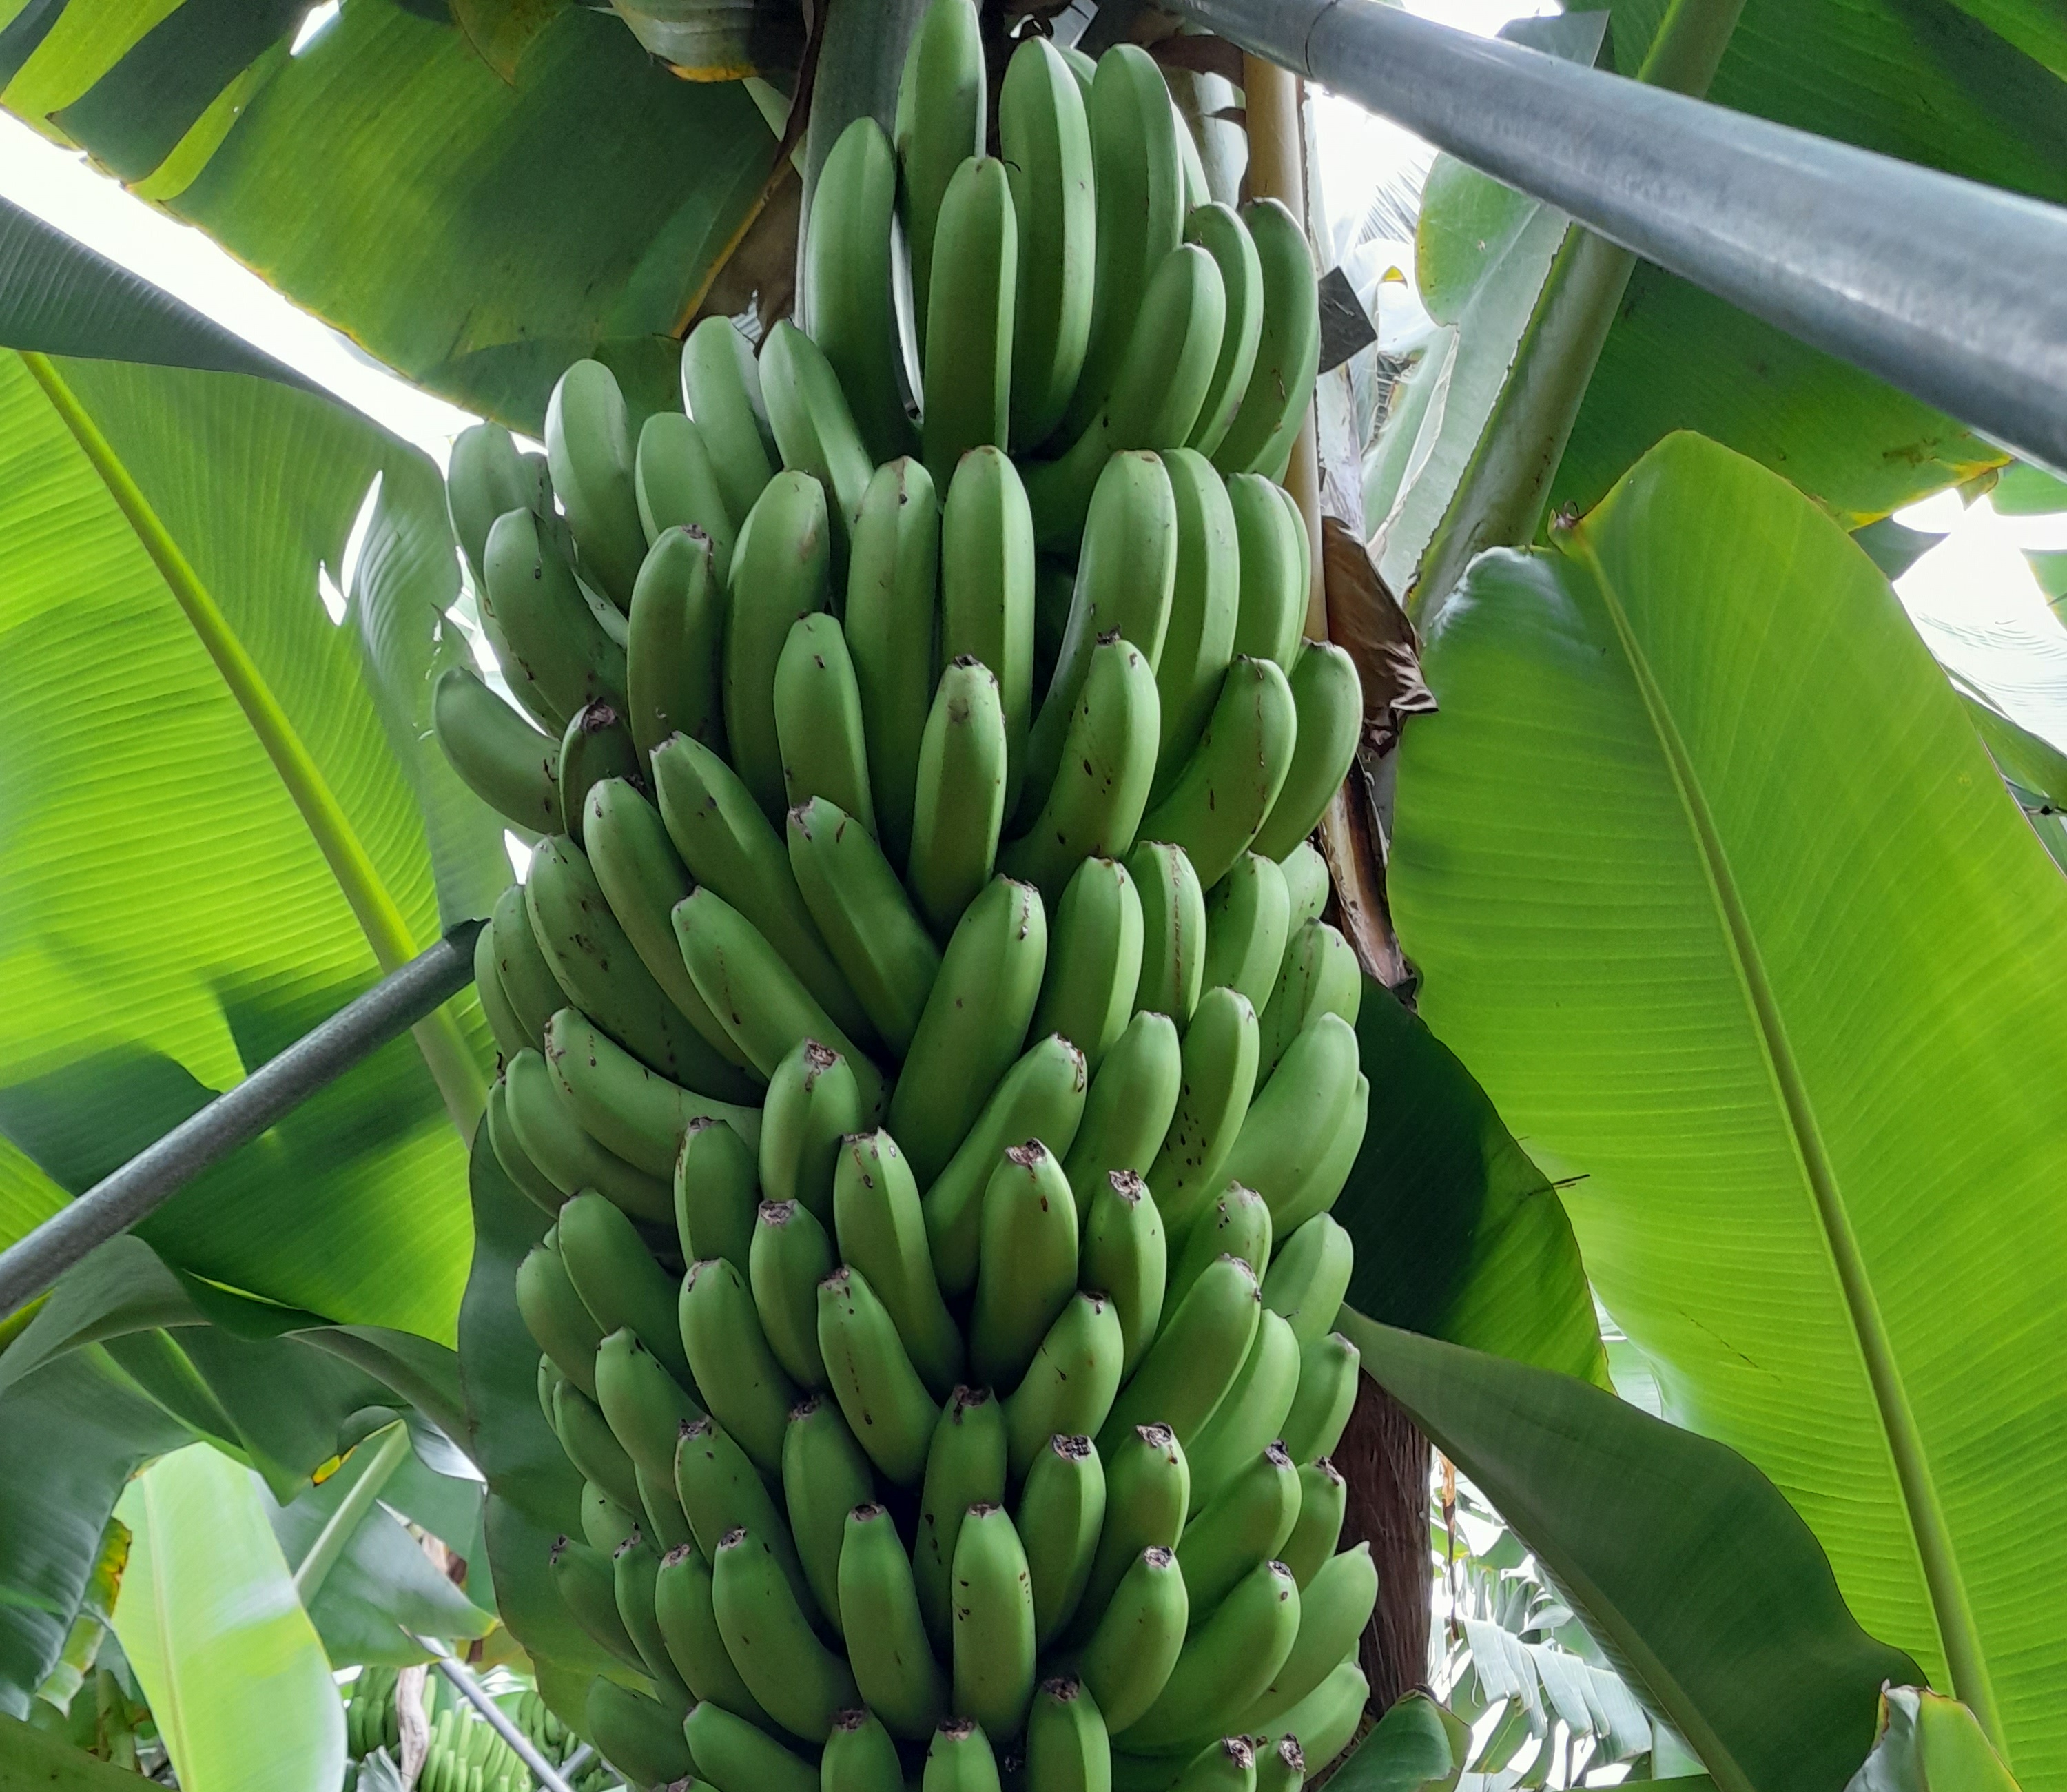
Label: Cut